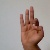
The image shows a hand gesture representing the letter 'F' in Indian Sign Language.